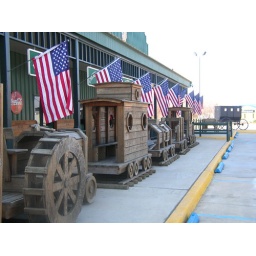
Lambert's - wood train in front of the building